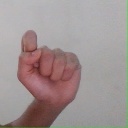
अक्षर: घ